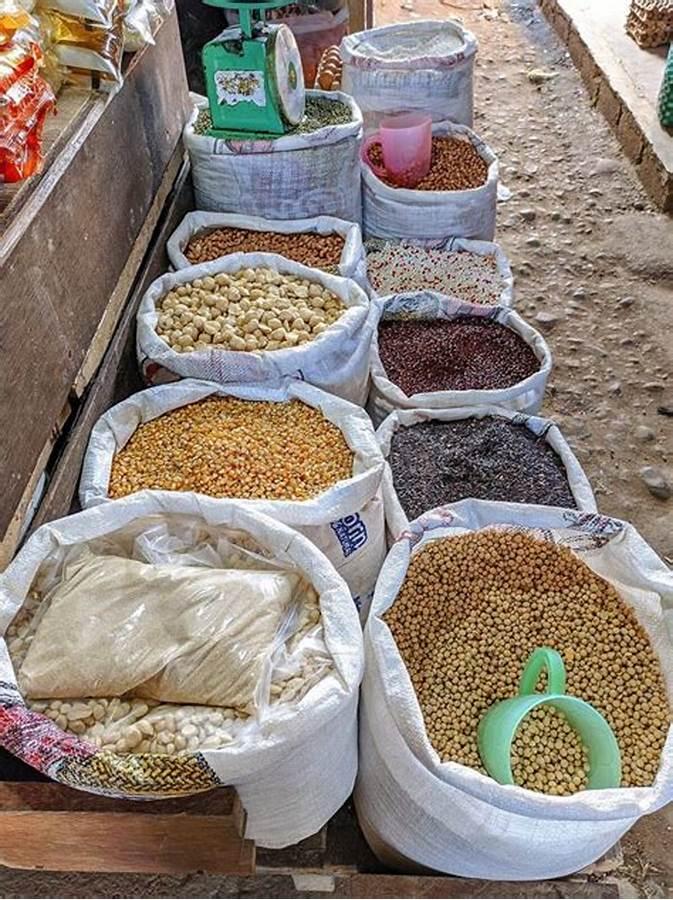
Bidhaa za chakula kama vile: njugu mawe, mahindi, maharage, mtama, mbegu za maboga pamoja na mafuta yaliyowekwa kwenye vifungashio vya nailoni.